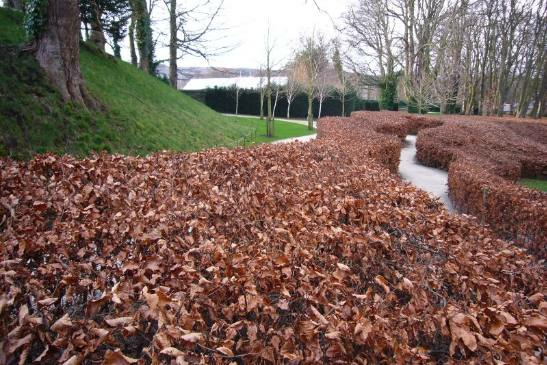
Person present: No